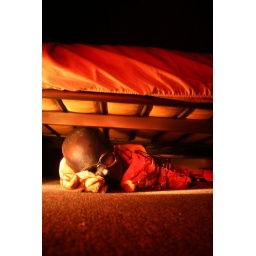
I'm sure I'm not the only person that makes monsters under my bed when I can't sleep.